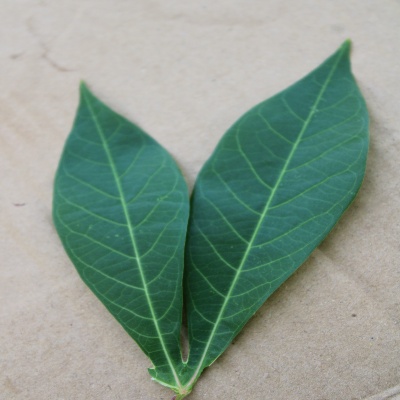
Crop: Cassava
Condition: healthy